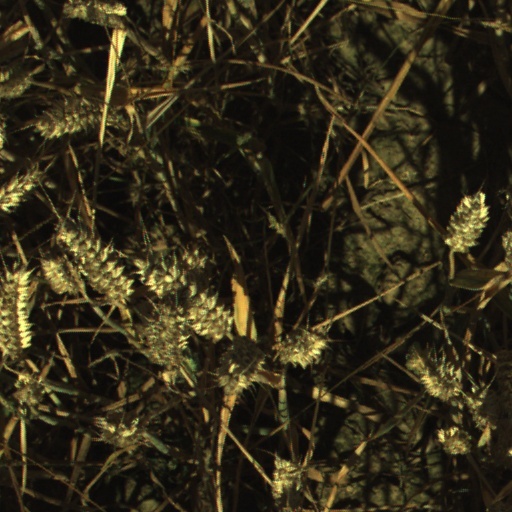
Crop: wheat